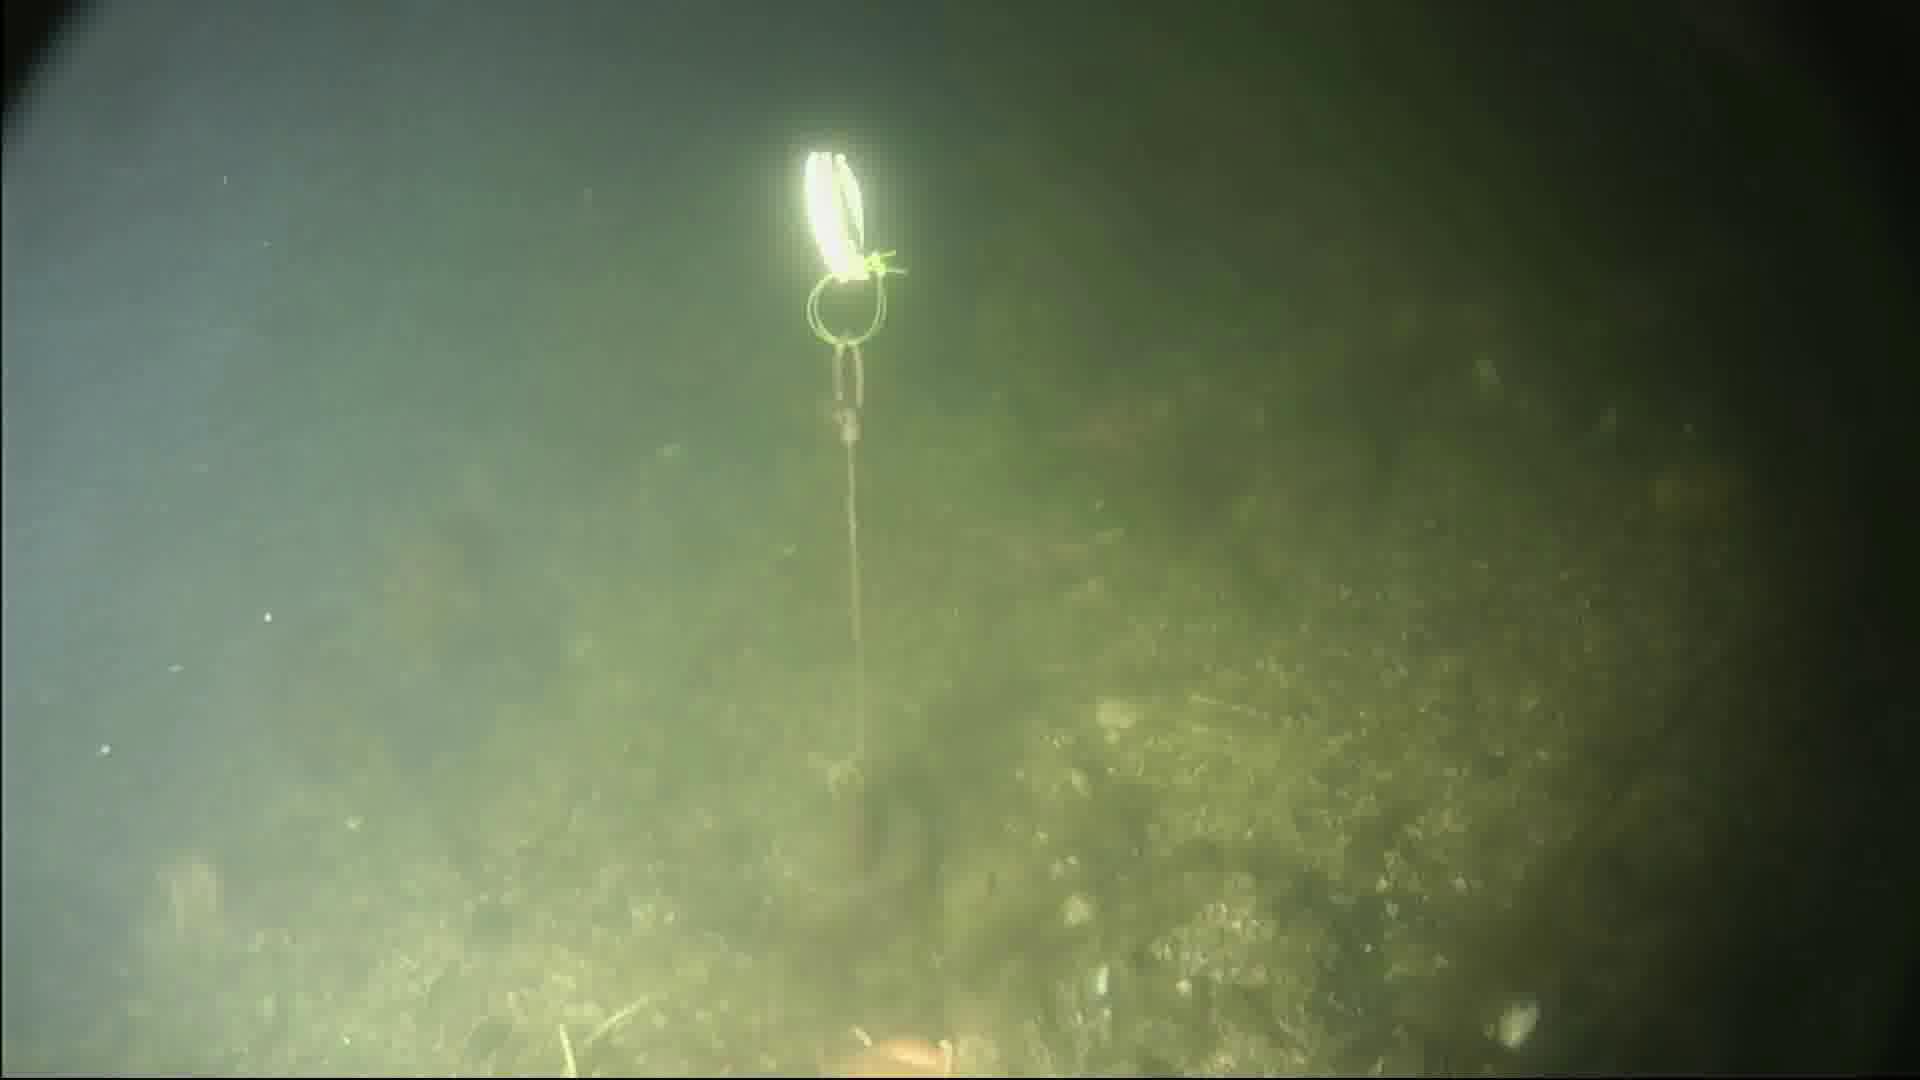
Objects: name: starfish